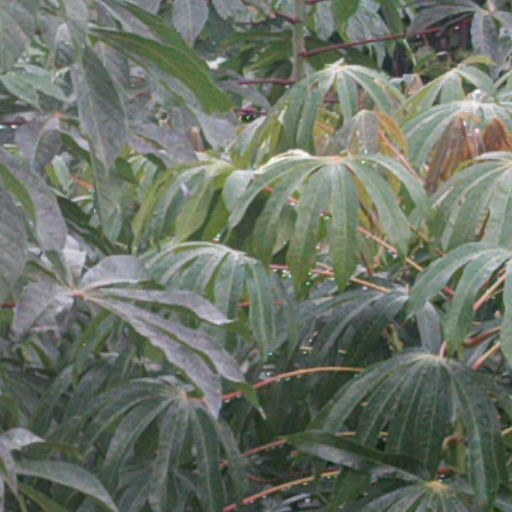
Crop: cassava